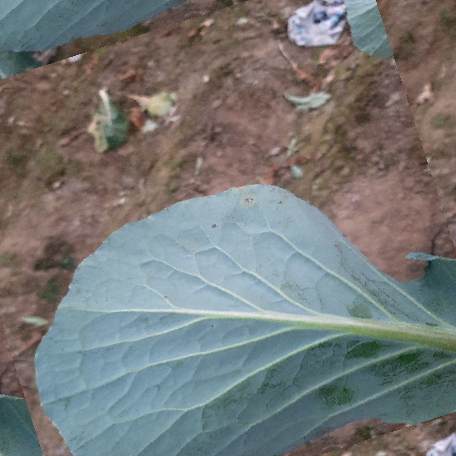
Label: Disease Free